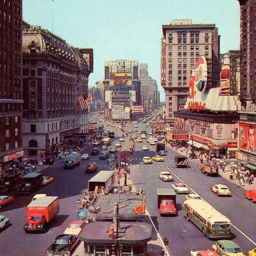
this was taken two while i was a student